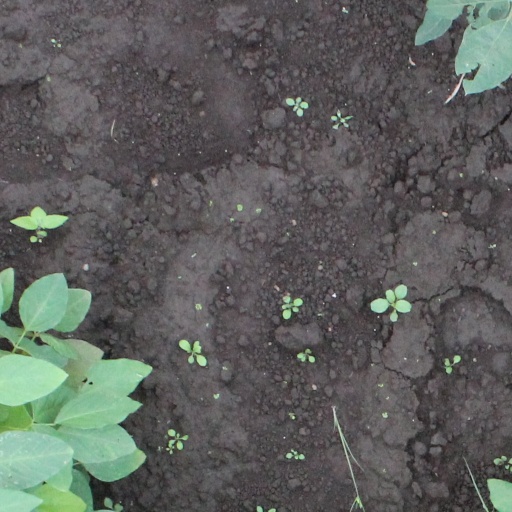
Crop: soybean